Barkat Gourad Hamadou

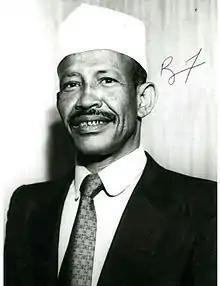

Barkat Gourad Hamadou (1 January 1930 – 18 March 2018) was the Prime Minister of Djibouti from 2 October 1978 until 7 March 2001.